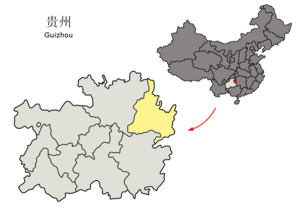
La préfecture de Tongren est une subdivision administrative du nord-est de la province du Guizhou en Chine. Son chef-lieu est la ville de Tongren.